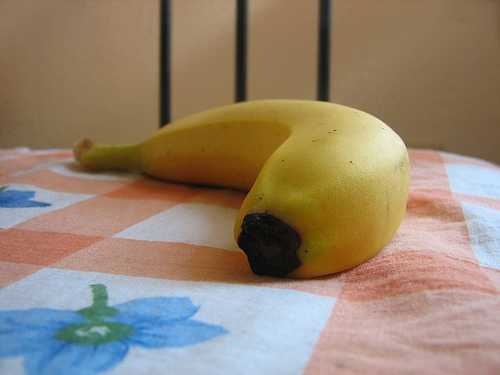
Label: Banana